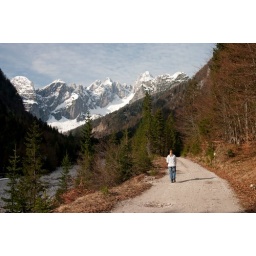
In the valley of the river Riofreddo, prominent mountains in view (Apr 10).